Auditorium

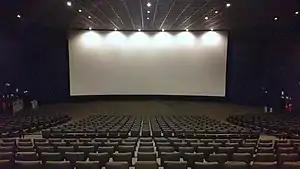
A typical movie theater auditorium

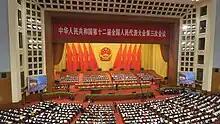
The grand auditorium of the Great Hall of the People in Beijing, China

An auditorium is a room built to enable an audience to hear and watch performances. For movie theaters, the number of auditoriums is expressed as the number of screens. Auditoriums can be found in entertainment venues, community halls, and theaters, and may be used for rehearsal, presentation, performing arts productions, public speeches or as a learning space.